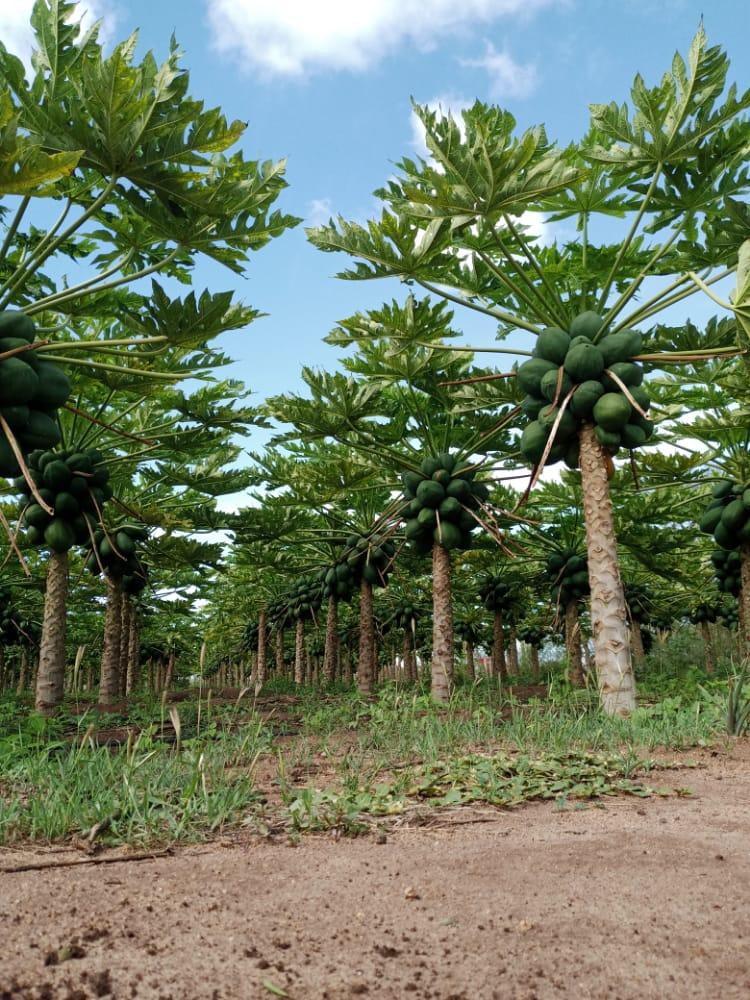
Miti ya mipapai imepandwa shambani ni mirefu imezaa matunda mazuri makubwa yalionawiri yakihashiria udongo unarutuba nzuri ya kutosha na umwagiliaji wa maji ambao haukuwa hafifu.